339 Dorothea

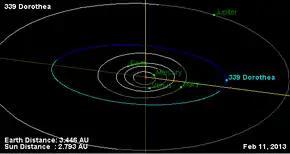
Orbital diagram

339 Dorothea is a large main belt asteroid that was discovered by German astronomer Max Wolf on 25 September 1892 in Heidelberg.